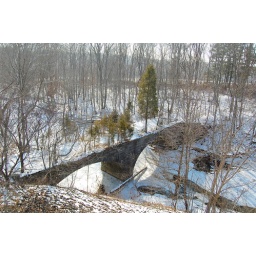
Note that trees are growing out of the top of the old stone arch bridge in SE Indiana.